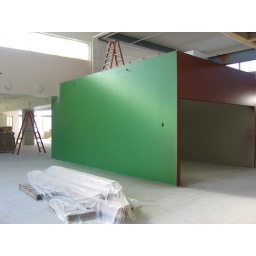
This bright green wall in the teen area brings energy to the space. June 5, 2009